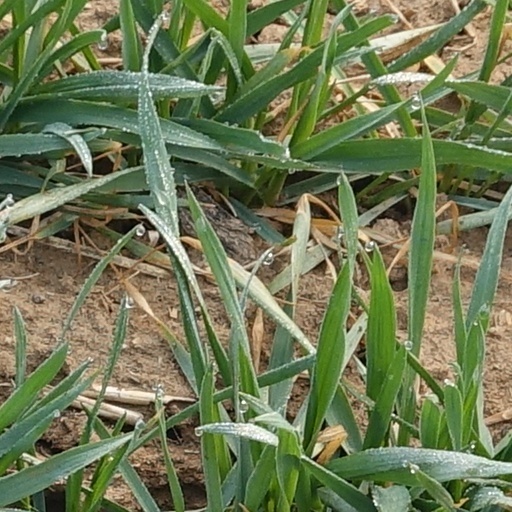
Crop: wheat